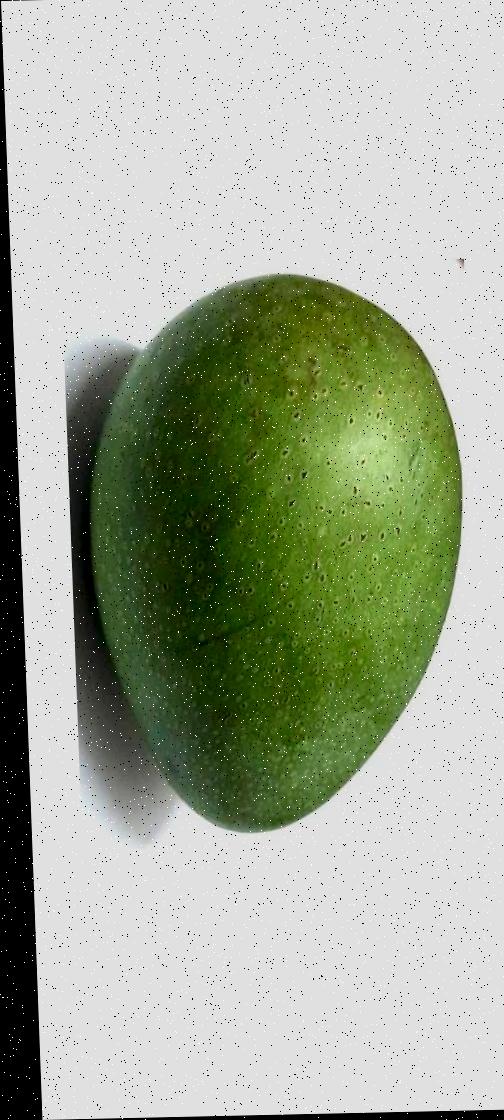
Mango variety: Ashshina Zhinuk